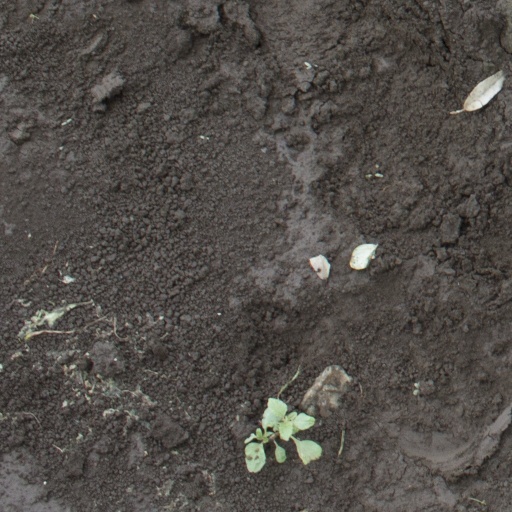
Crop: soybean